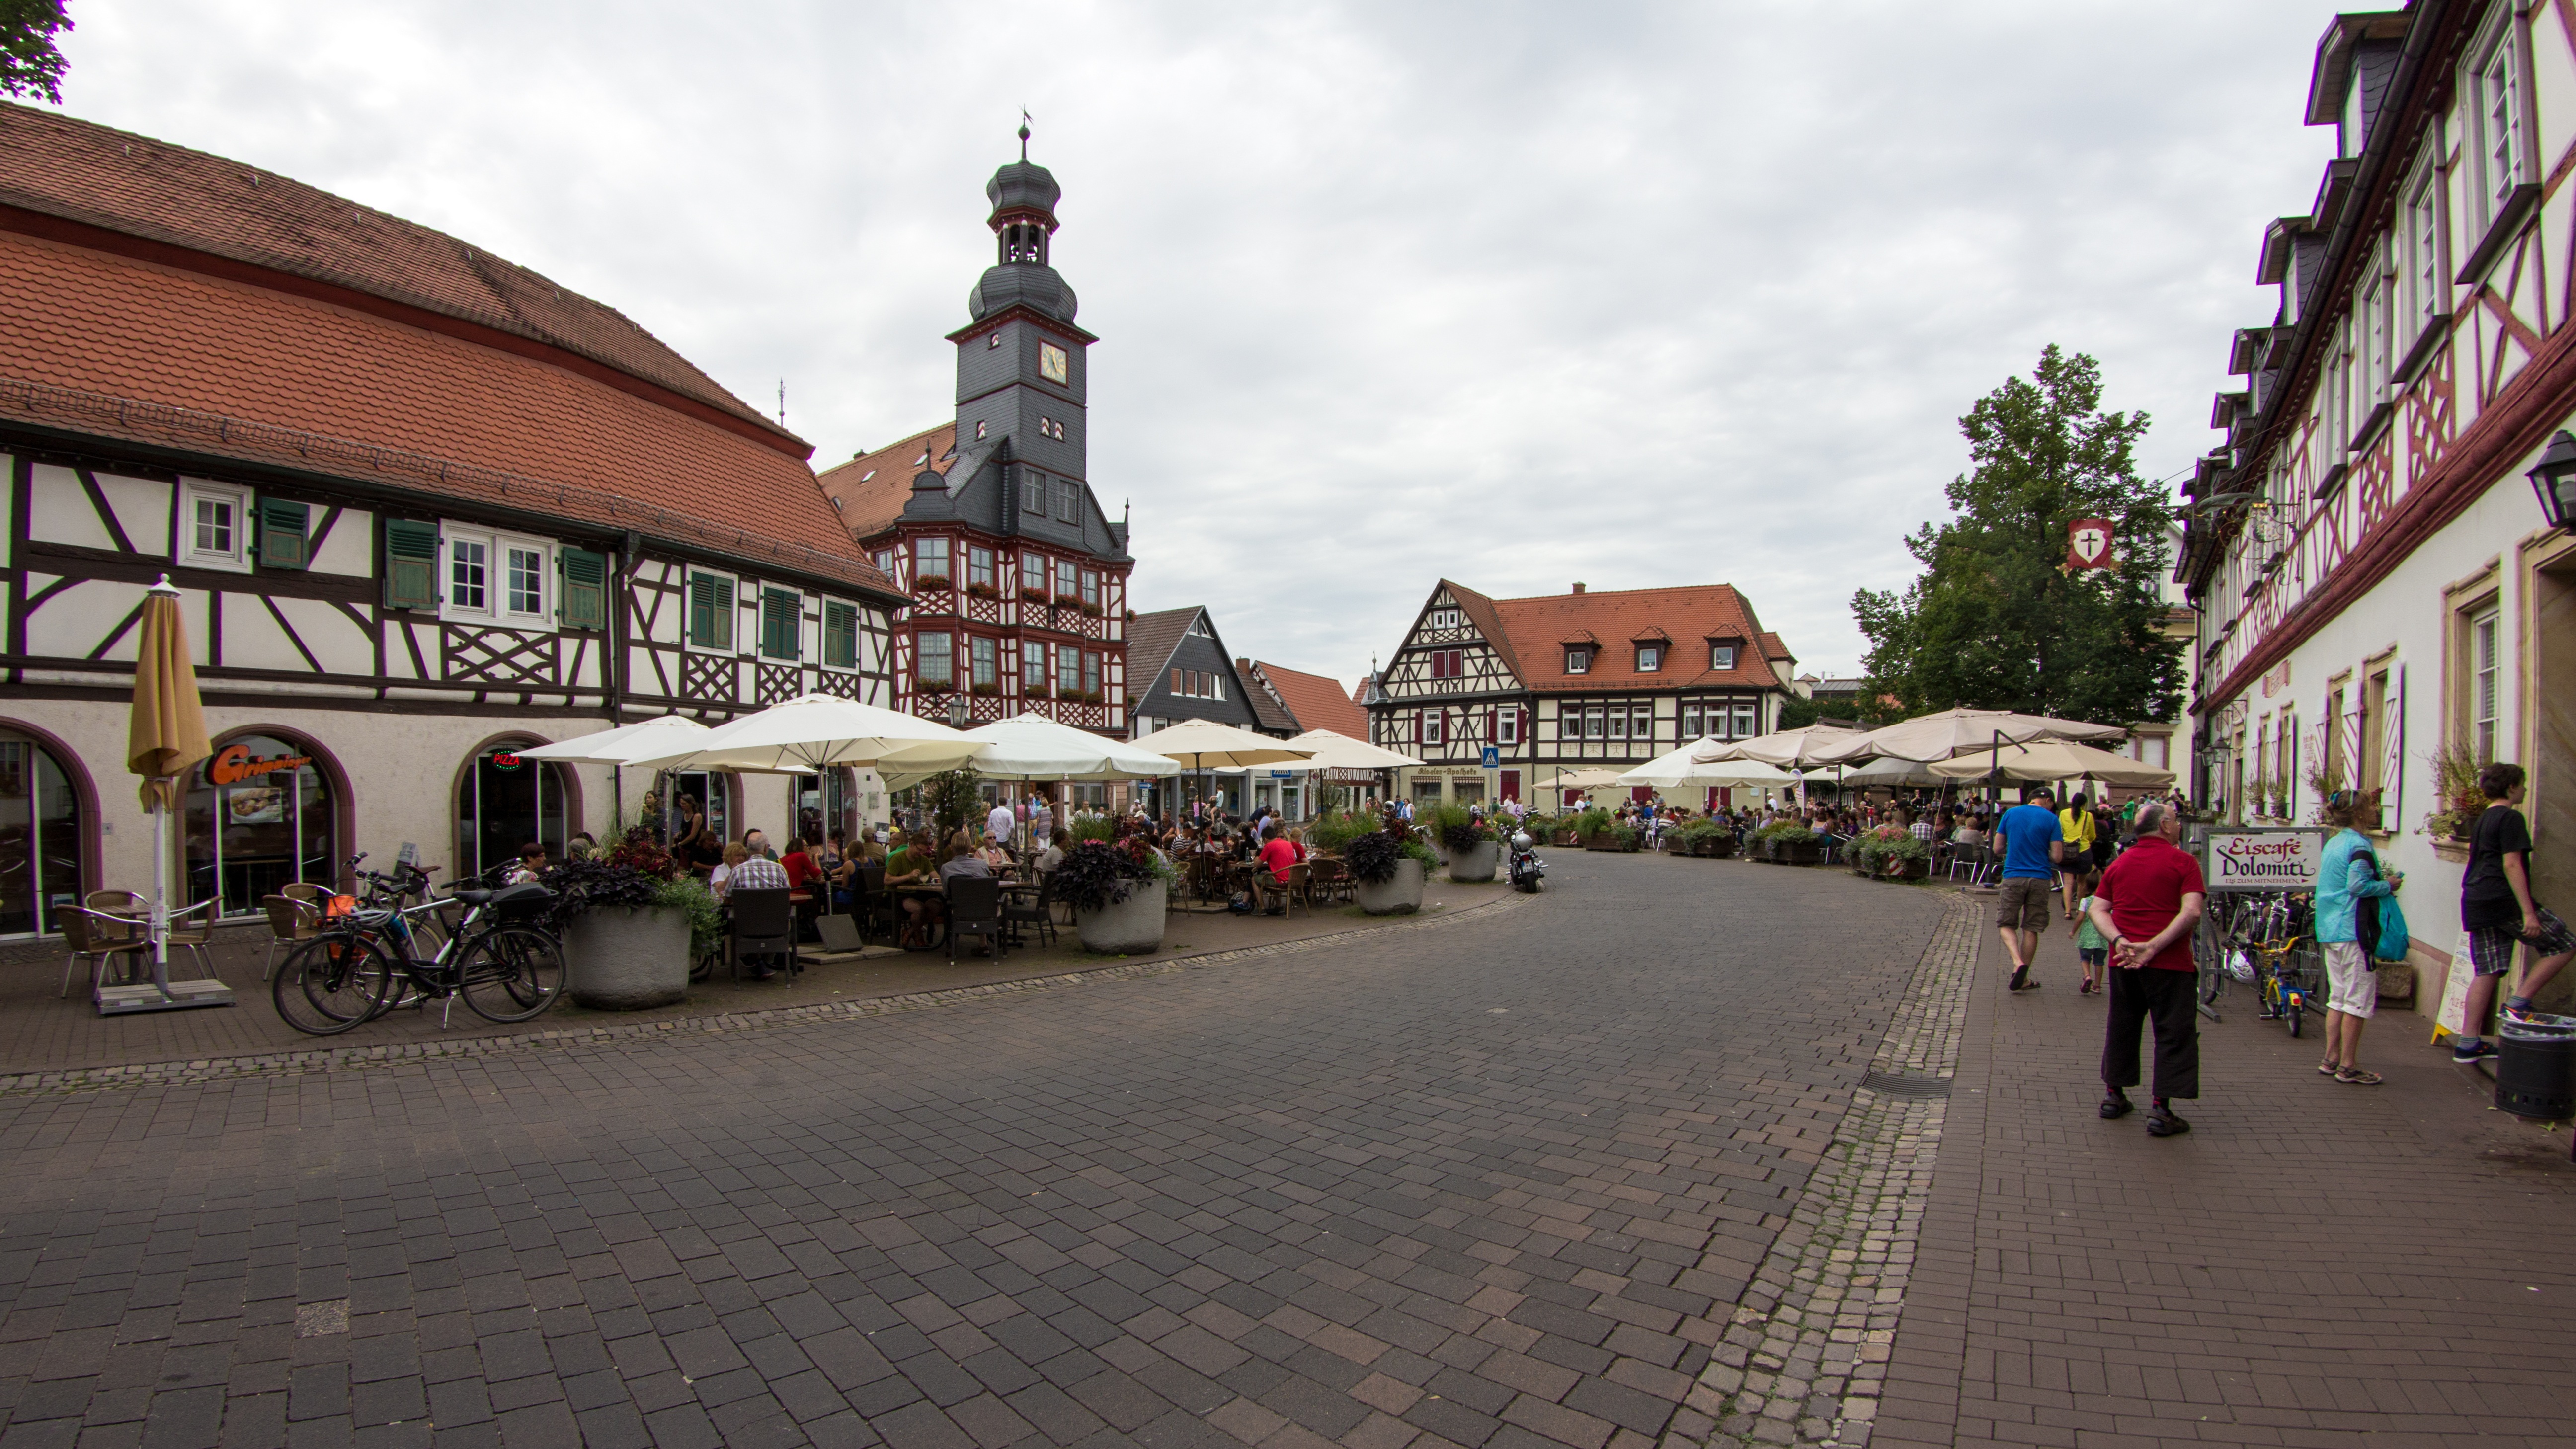
pedestrian, boardwalk, road, street, town, city, walkway, crowd, panorama, downtown, vacation, travel, plaza, tourism, public space, old town, infrastructure, town square, town hall, lorsch, human settlement